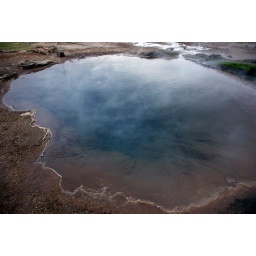
One of the many rock pools around the geysir's the water in this pool was between 80 and 100 degrees C.